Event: Nepal Earthquake
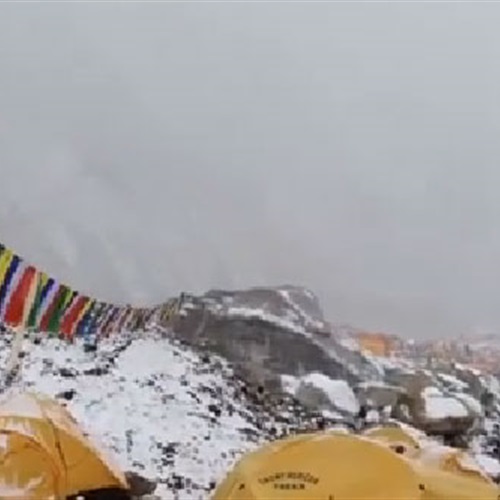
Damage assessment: no_damage